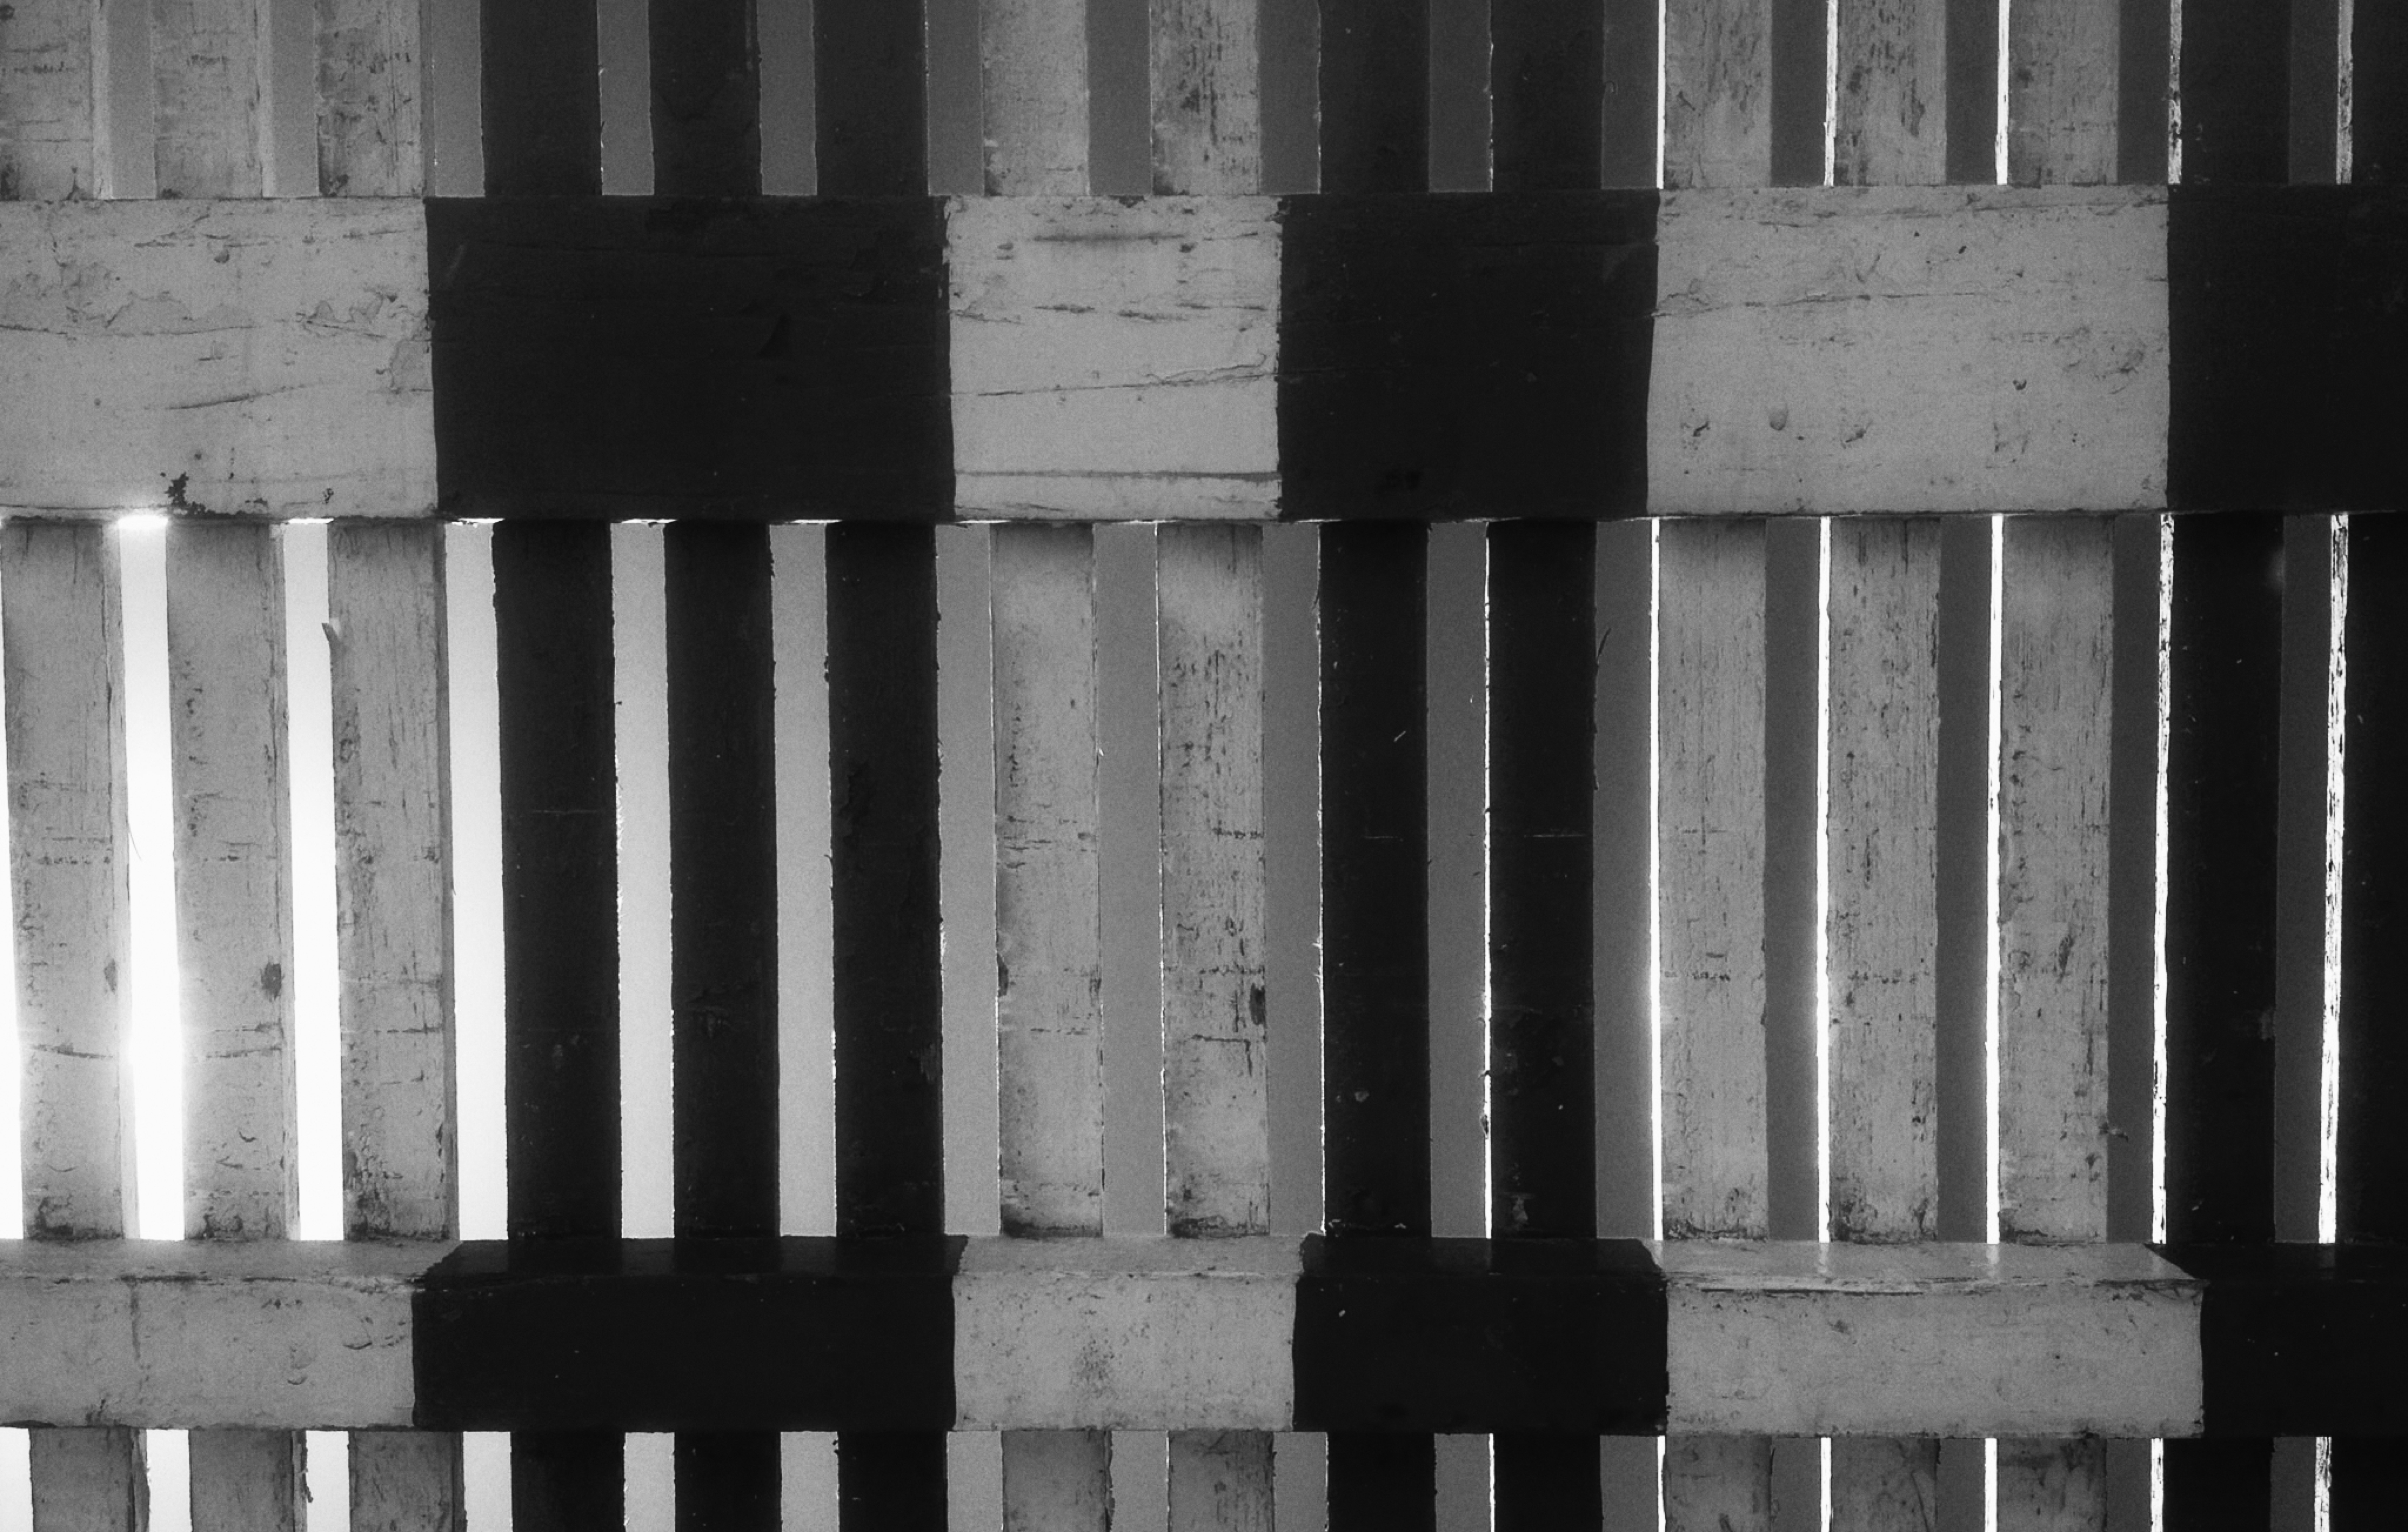
sun, beach, shade, black, black and white, structure, monochrome photography, architecture, column, wall, monochrome, line, window, building, symmetry, facade, angle